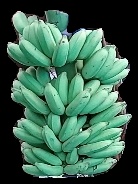
Variety: elakki-bale
Grade: grade1